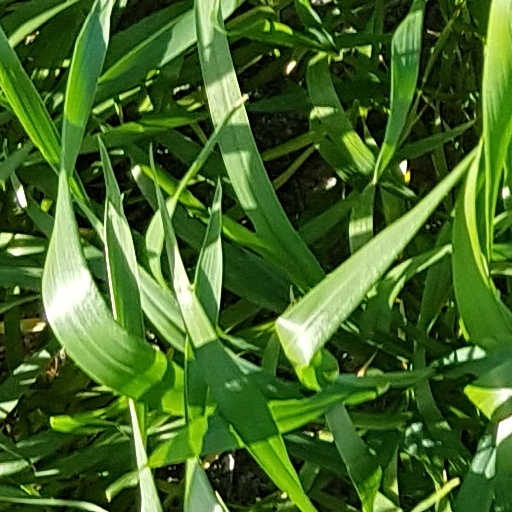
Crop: wheat